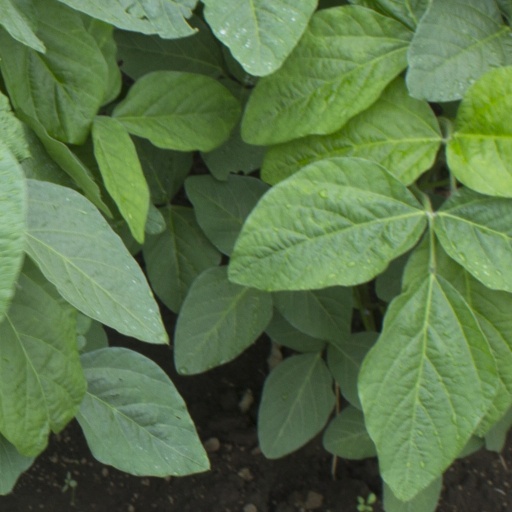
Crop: soybean